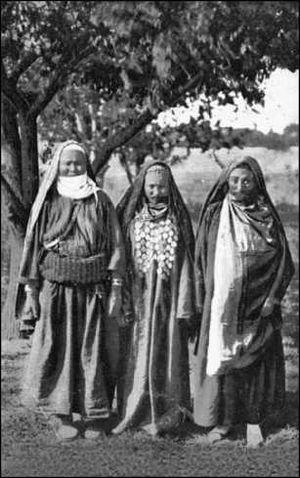
Les Tekkés, ou Tékés, forment une des tribus historiques les plus importantes des Turkmènes. Ils nomadisaient au sud et au centre de l'actuelle Turkménie, ainsi que dans une frange de l'Iran. Leur berceau se trouvait de la péninsule de Manguistaou jusqu'au piémont du Kopet-Dag, et dans les oasis de Merv, de Serakhs et d'Akhal-Téké, où les avait installés entre 1714-1719 leur chef Keïmir Kor. Ils se sont convertis à l'islam sunnite au XIᵉ siècle.